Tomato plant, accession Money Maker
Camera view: tilt-top (135 deg); turntable rotation: 240 degrees
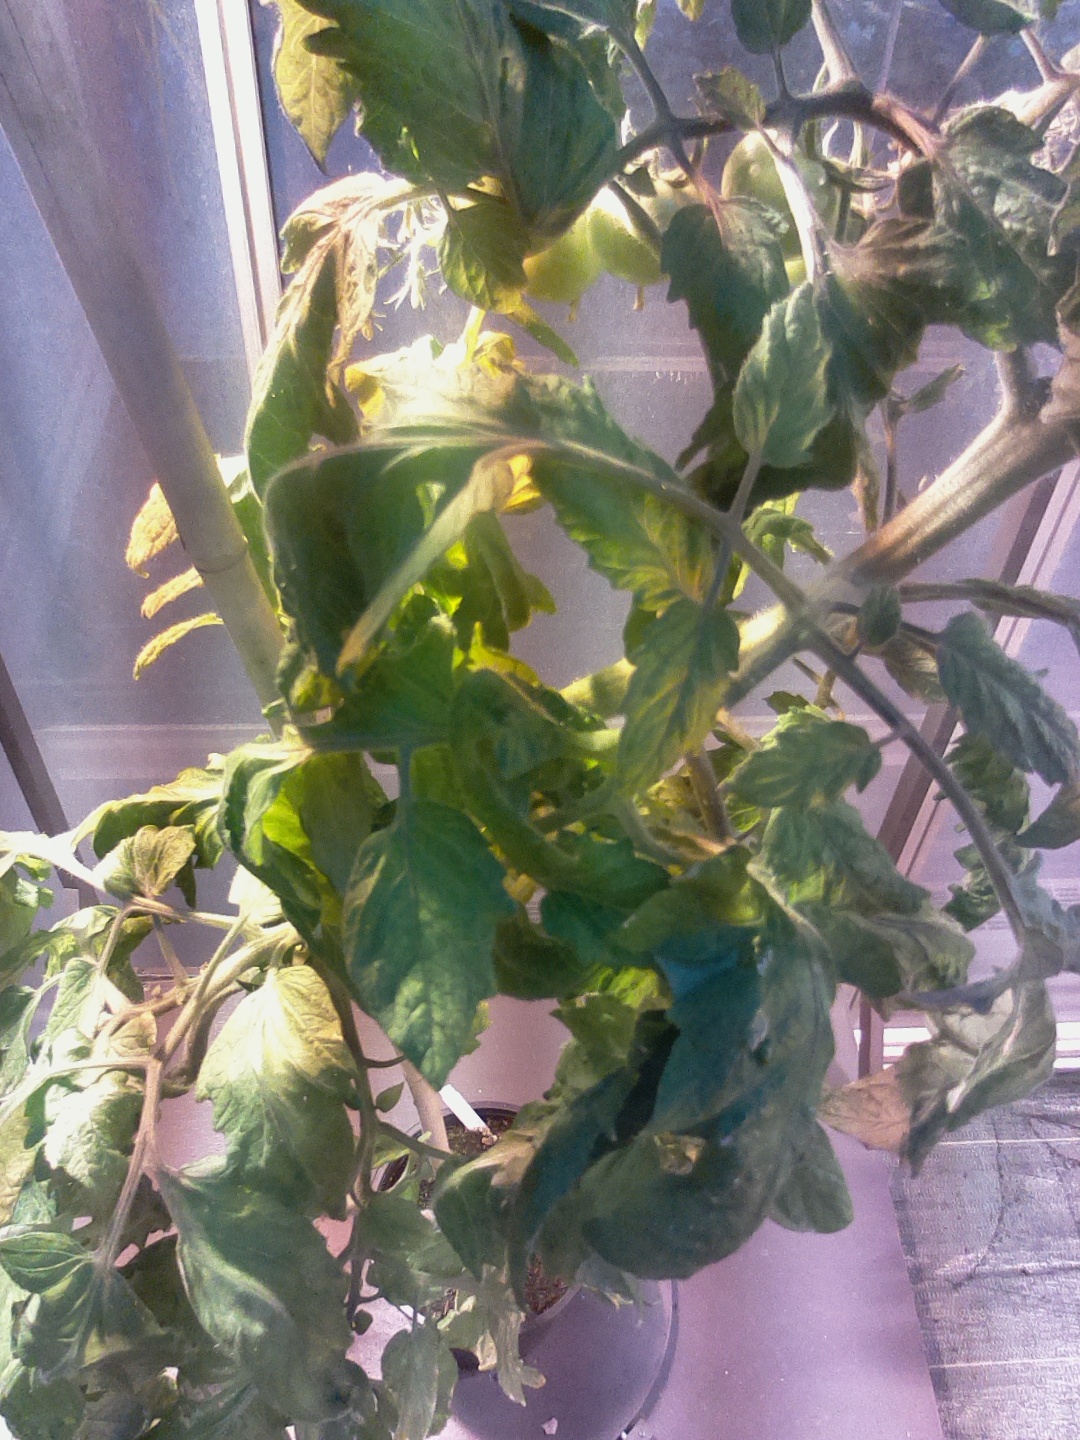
BBCH growth stage 74: 40%-50% of final fruit size